R-12 Dvina

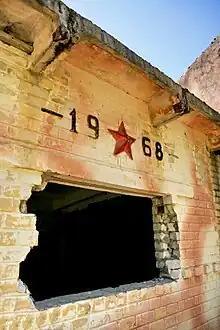
Remaining wall of the rocket base barracks near Vepriai, Lithuania. Construction date visible

The R-12 missile was introduced into the inventory on 4 March 1959 according to Russian sources, though Western intelligence believed that an initial operational capability was reached in late 1958.